Winifreda

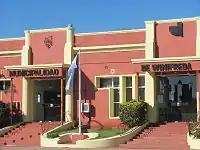
Winifreda

Winifreda is a town in the province of La Pampa, Argentina, 50 kilometres from Santa Rosa, in the department of Conhelo.